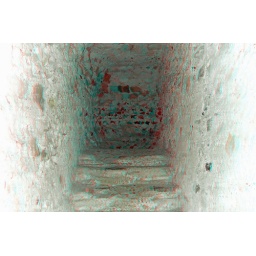
Dover Castle in anaglyph 3D stereo red cyan glasses to view